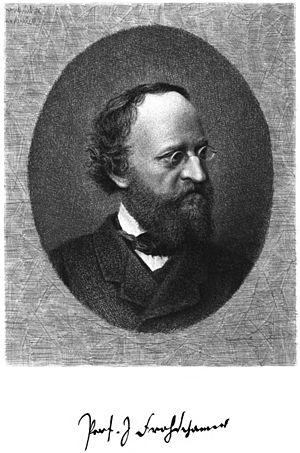
Jakob Frohschammer est un théologien catholique et philosophe allemand.